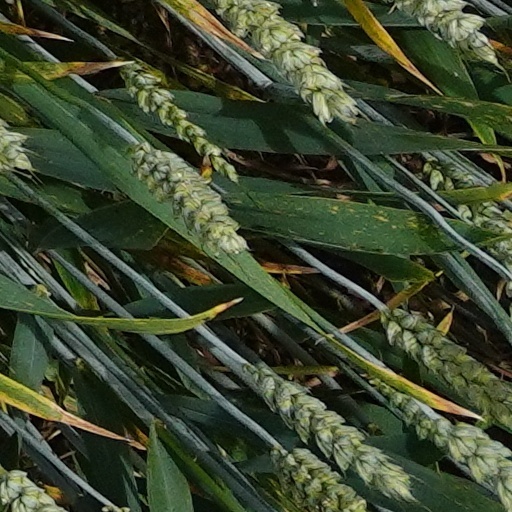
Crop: wheat